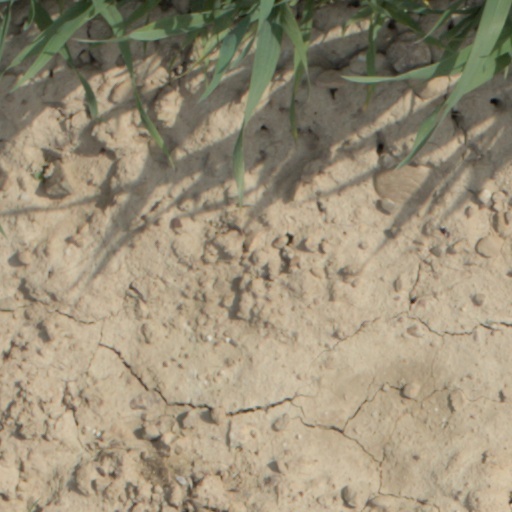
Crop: wheat